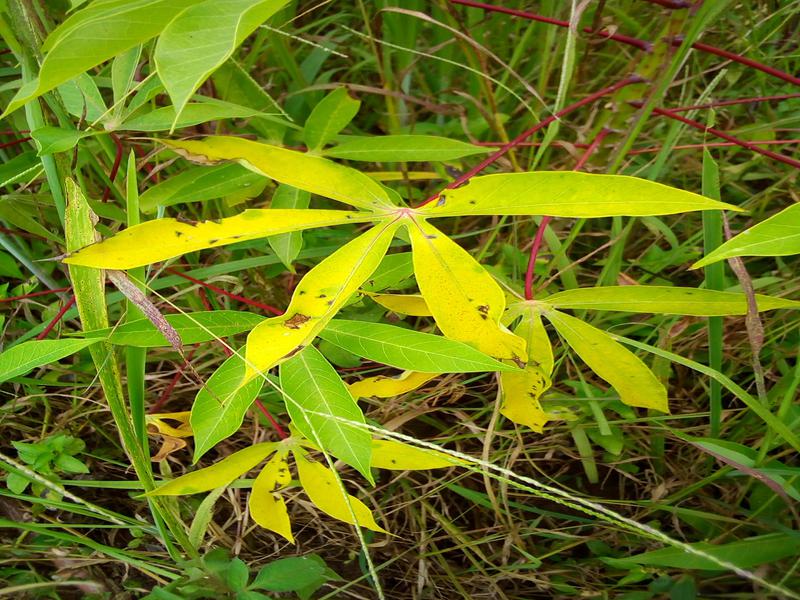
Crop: cassava
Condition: healthy